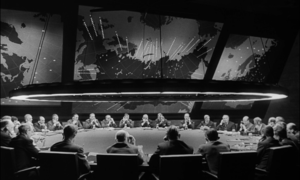
Docteur Folamour ou : comment j'ai appris à ne plus m'en faire et à aimer la bombe est une comédie militaire et satirique sortie en 1964 et réalisée par Stanley Kubrick d'après le thriller 120 minutes pour sauver le monde, écrit par Peter George sous le pseudonyme de Peter Bryant. L'acteur principal du film, Peter Sellers, y tient trois rôles distincts.
Sir Ken Adam, né Klaus Hugo Adam, le 5 février 1921 à Berlin et mort le 10 mars 2016 à Londres, est un chef décorateur britannique d'origine allemande et juive.